Red king crab

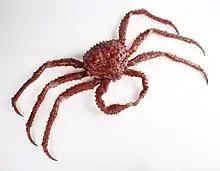
"Paralithodes camtschaticus"

The red king crab is the largest species of king crab. Red king crabs can reach a carapace width up to , a leg span of , and a weight of . Males grow larger than females. Today, red king crabs infrequently surpass in carapace width and the average male landed in the Bering Sea weighs . It was named after the color it turns when it is cooked rather than the color of a living animal, which tends to be more burgundy.